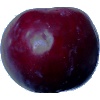
Label: Plum 2